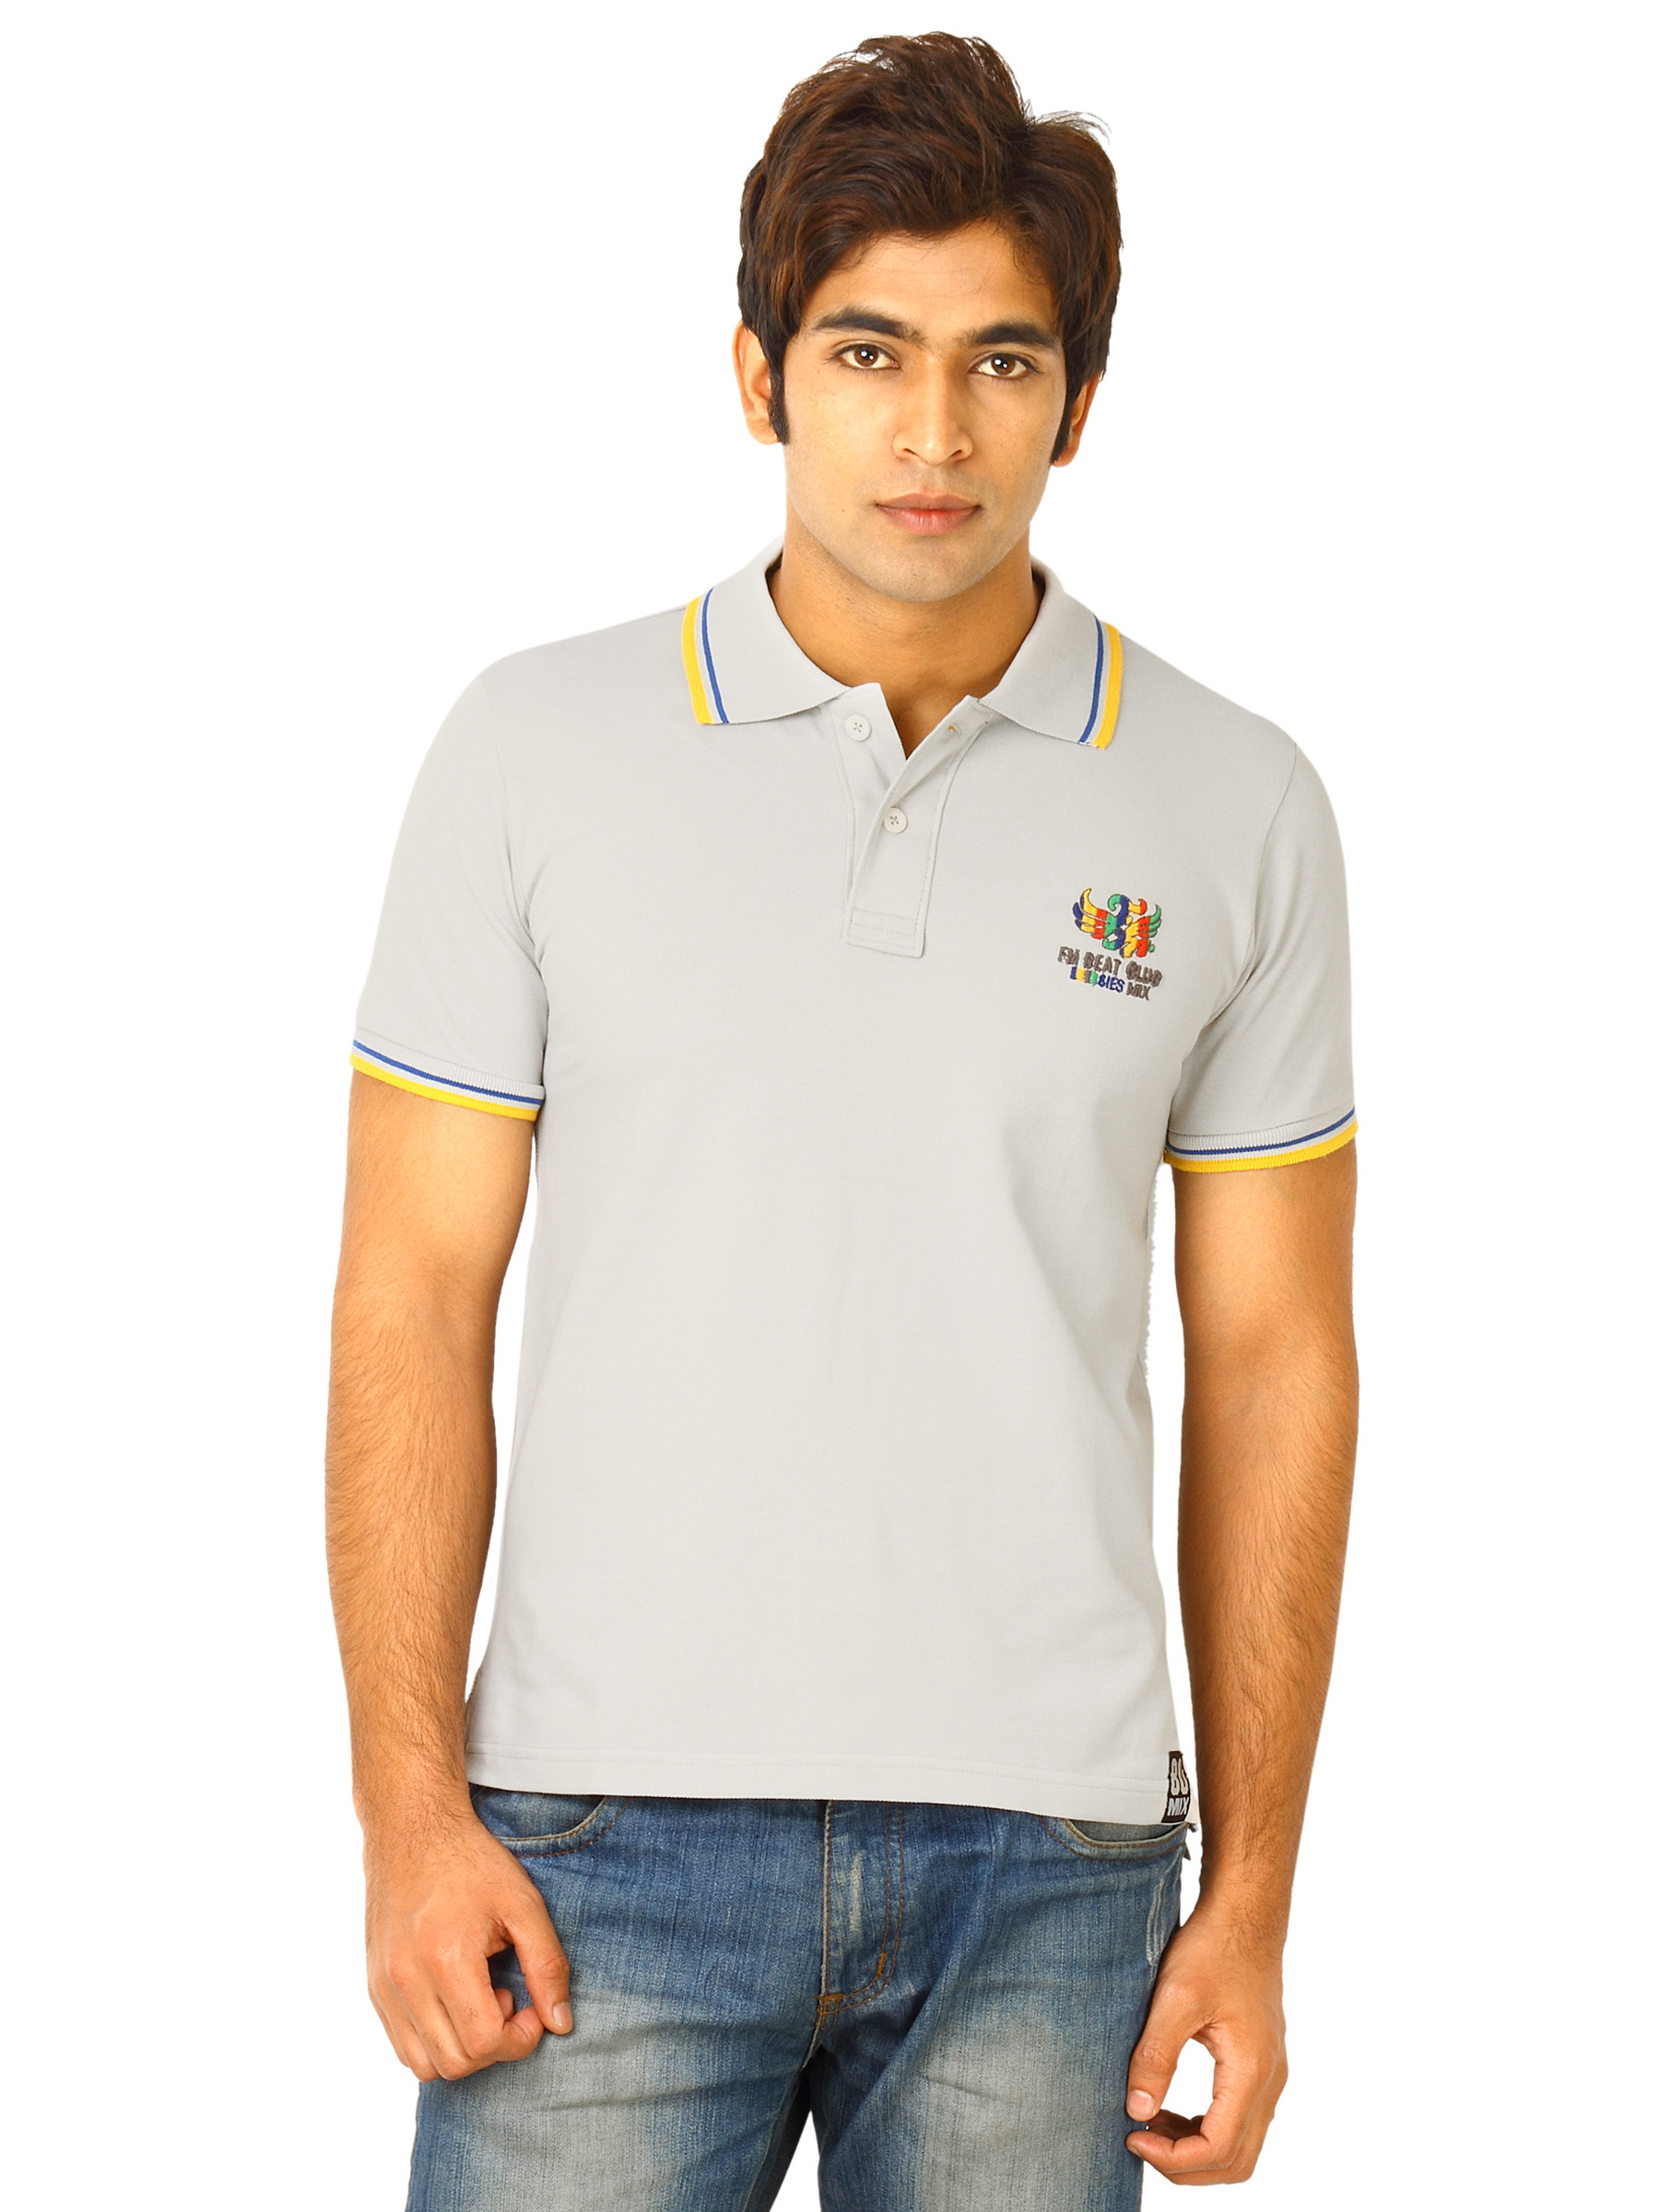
Flying Machine Men Grey Tshirts
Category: Apparel / Topwear / Tshirts
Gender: Men
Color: Grey
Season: Fall 2011
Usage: Casual